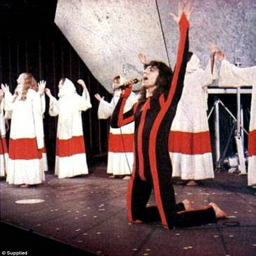
talented : theborn star is known for his stunning performance as fictional character in play after landed the demanding lead role when he was 22